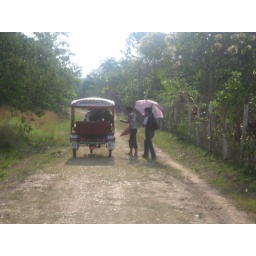
a road in the forest